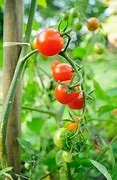
Label: tomato